Jimmy Hensley

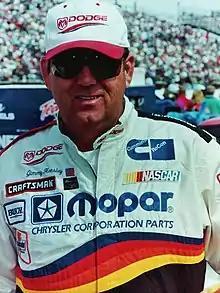
Hensley in 1996

James Edward Hensley (born October 11, 1945) is an American former NASCAR driver. With a career spanning 27 seasons in all three of NASCAR's elite divisions, Hensley may be best remembered for his Rookie of the Year award won in 1992, his 15th season in the series, and for his nine career Busch Series wins. He spent most of his career working as an oil truck driver in addition to racing. He was best known as being a substitute driver for many teams.